Columbia (1850 sidewheeler)

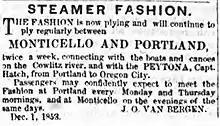
By December 1853, "Fashion" was running with "Columbia"s engines, as this advertisement shows.

The sources disagree as to the disposition of the vessel. Corning states that by June 1856, "Columbia" had made over 100 runs to Portland, and earned over $500,000 for her owners. Mills gives 1852 as the year in which the vessel was dismantled, as does the "Lewis and Dryden Marine History". Sources agree, however, that the engines of "Columbia" were installed in the sidewheeler "Fashion", which was built in 1853. After the engines had been removed, "Columbia"s hull was swept downstream and lost during a spring freshlet.